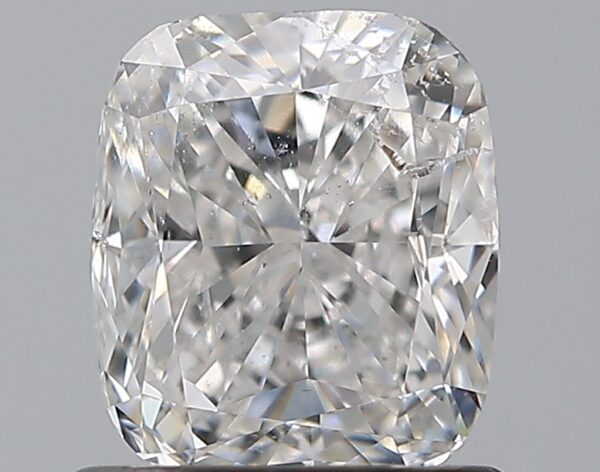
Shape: cushion
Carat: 1
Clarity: SI2
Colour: F
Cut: GD
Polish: EX
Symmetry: GD
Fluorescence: N
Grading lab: GIA
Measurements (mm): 6.05 x 5.17 x 3.68